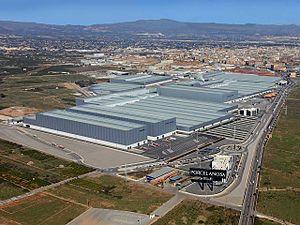
Porcelanosa est un groupe familial espagnol, fabricant et concepteur de produits moyen et haut de gamme pour l'aménagement et la décoration de l'habitat :